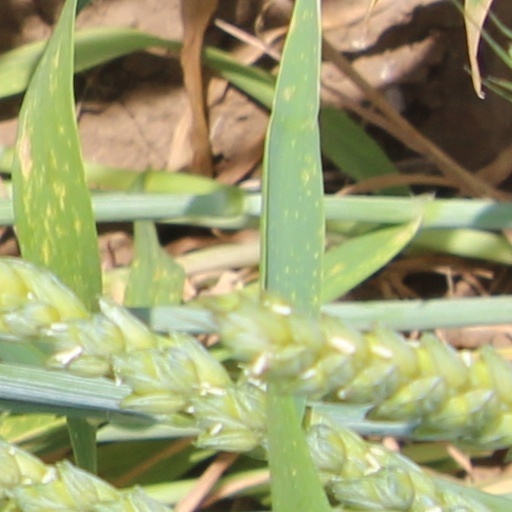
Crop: wheat